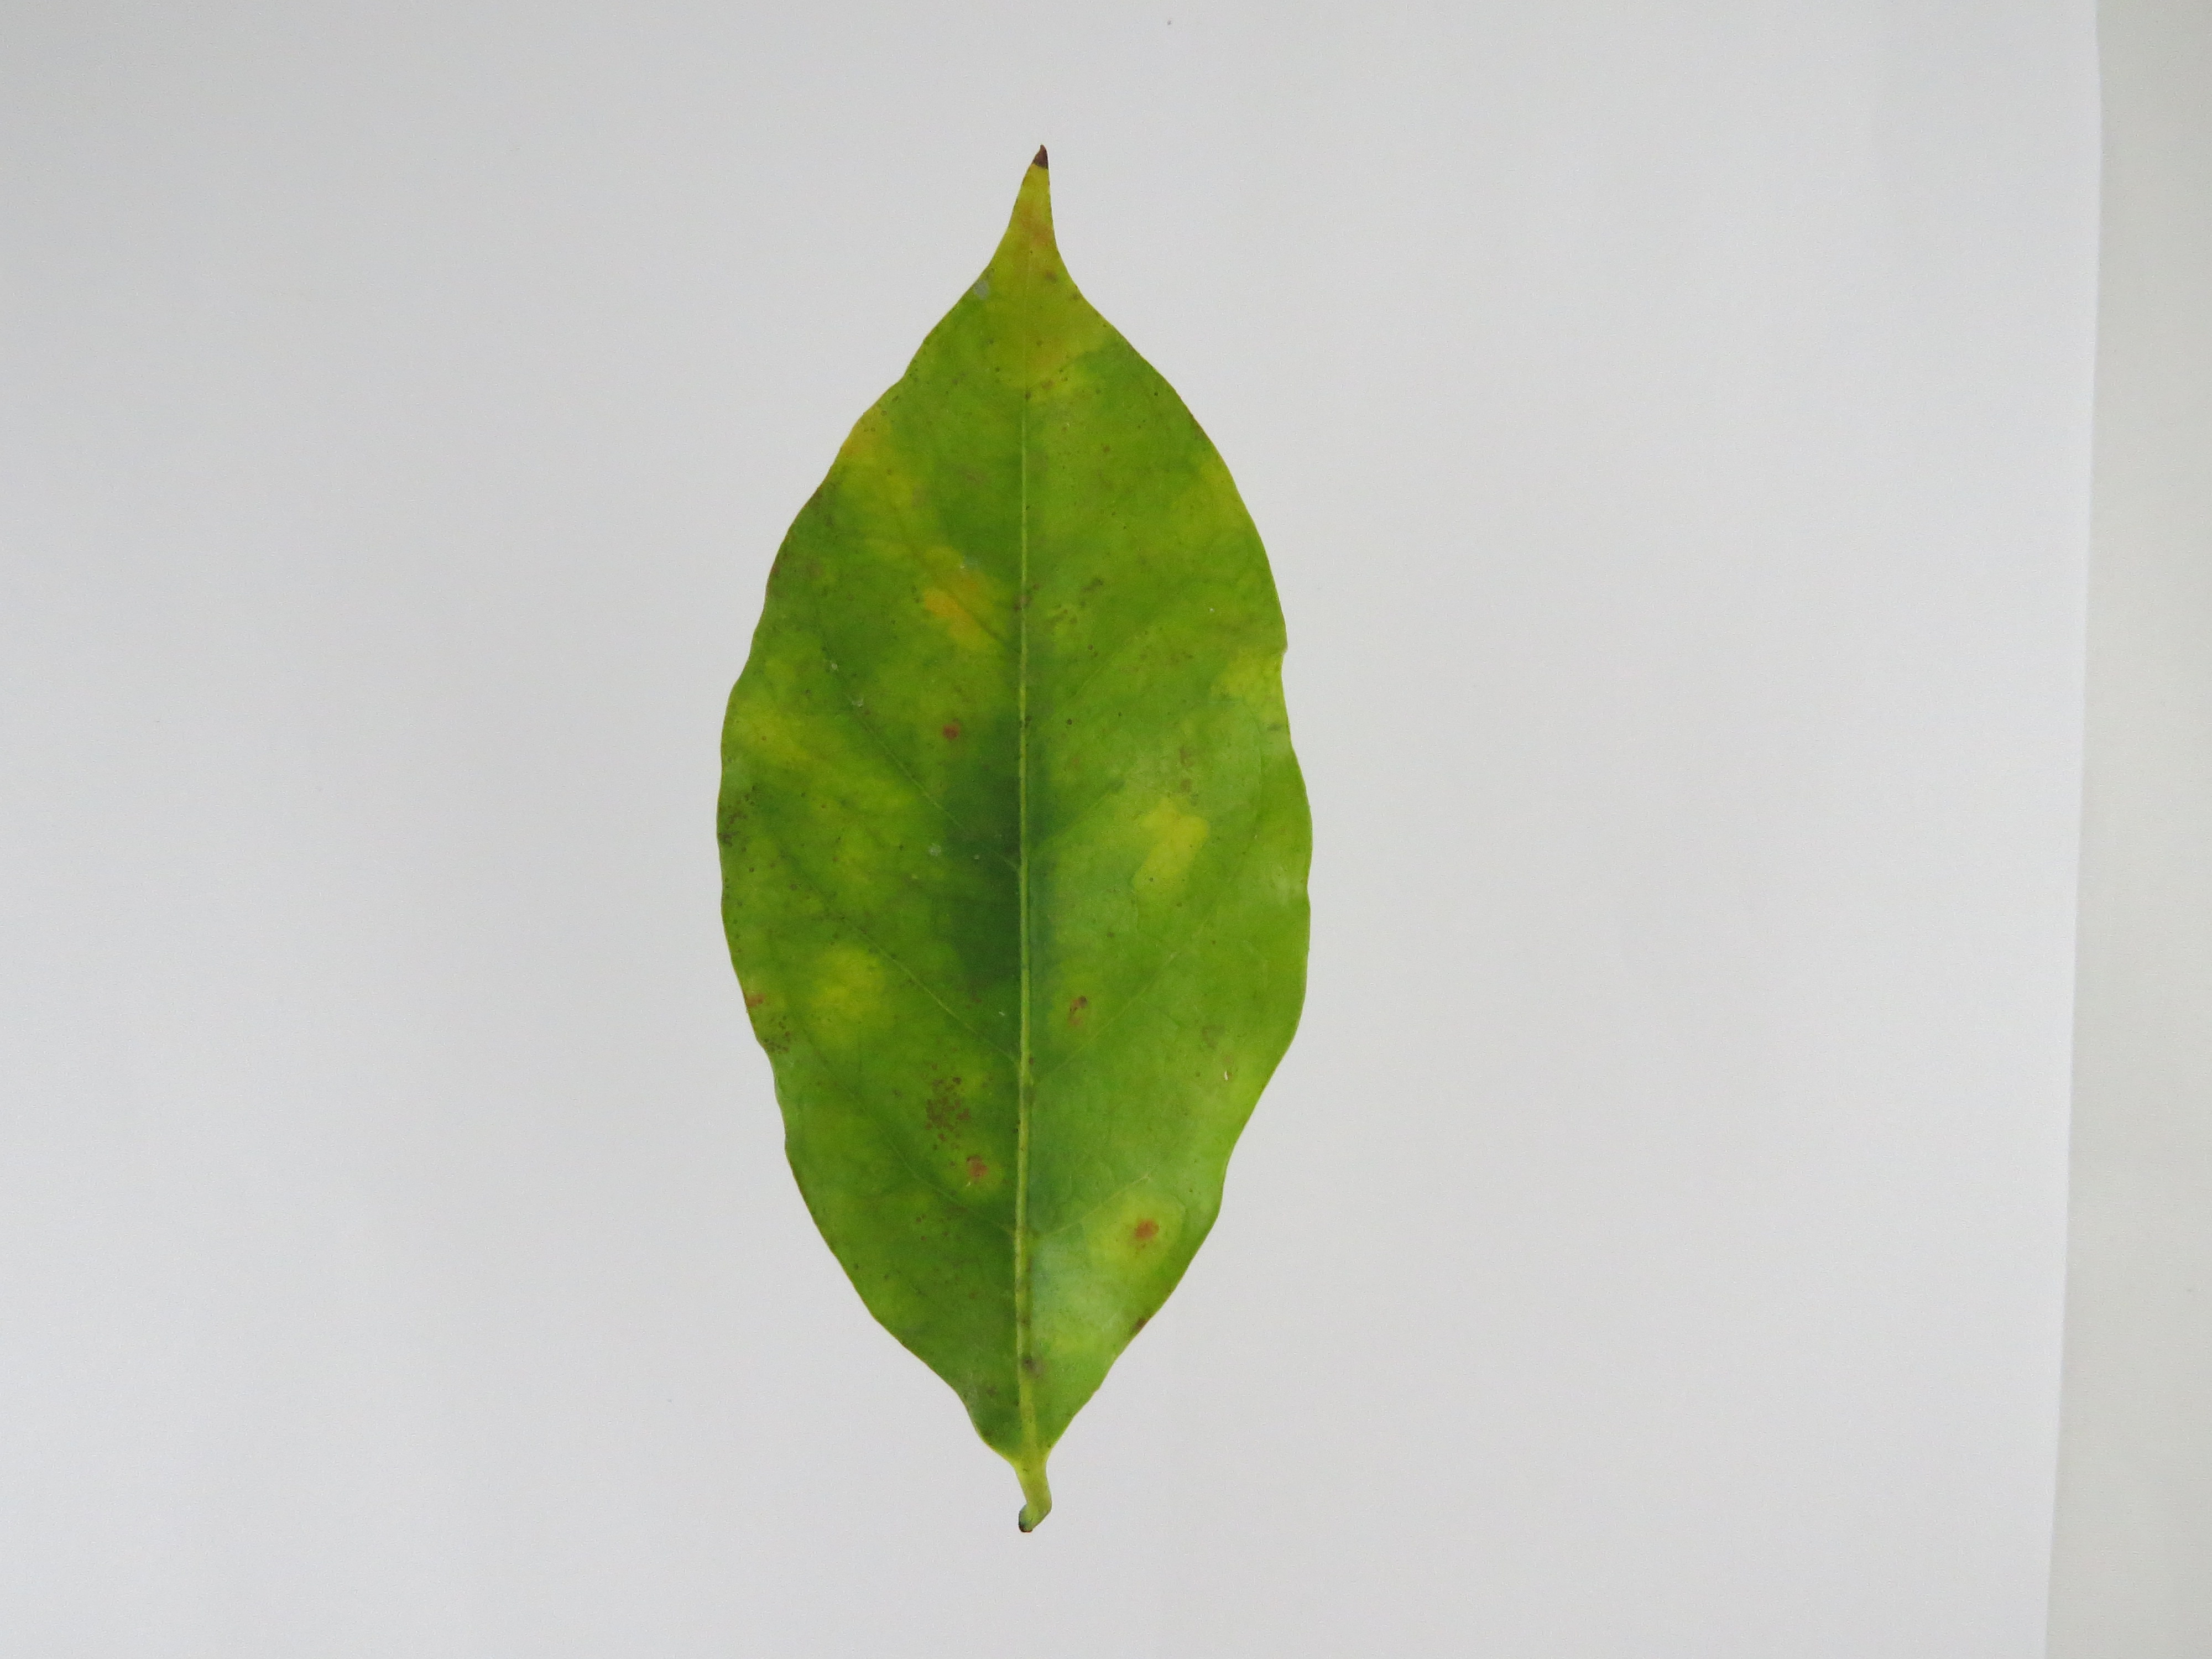
Label: magnesium-Mg